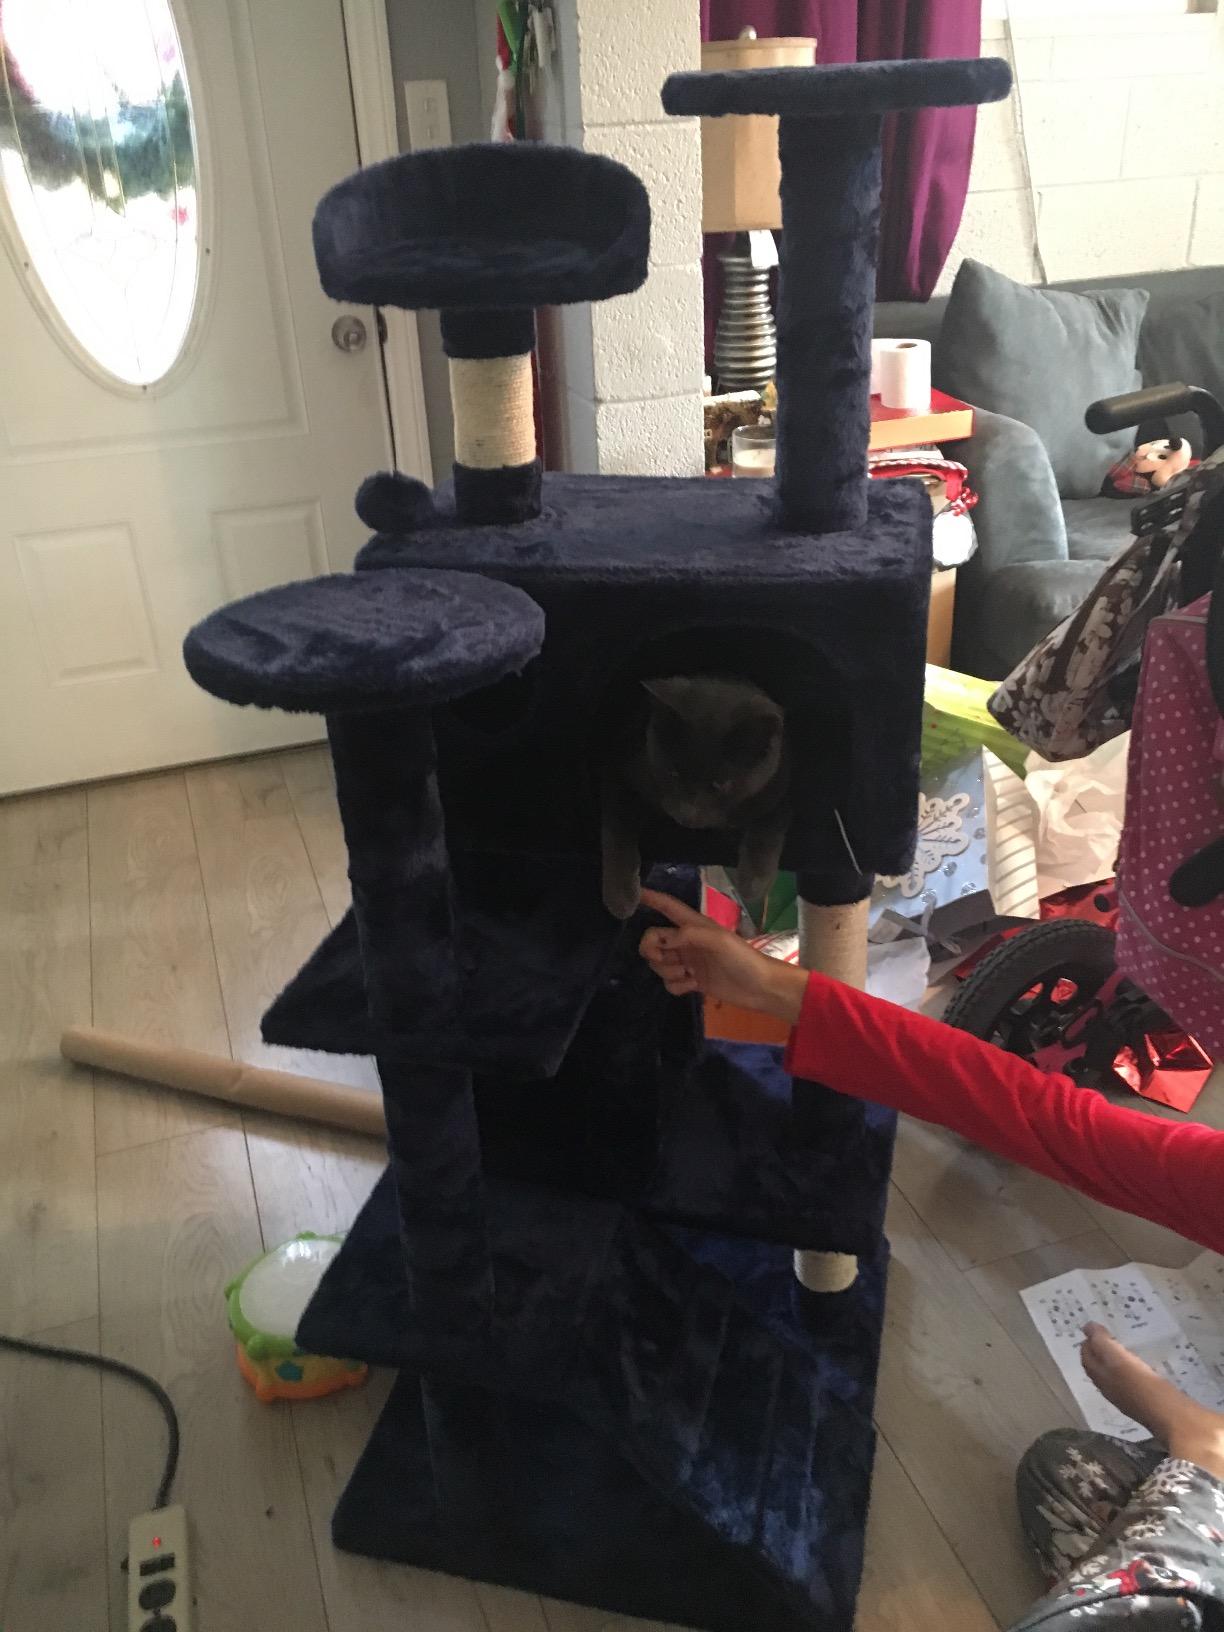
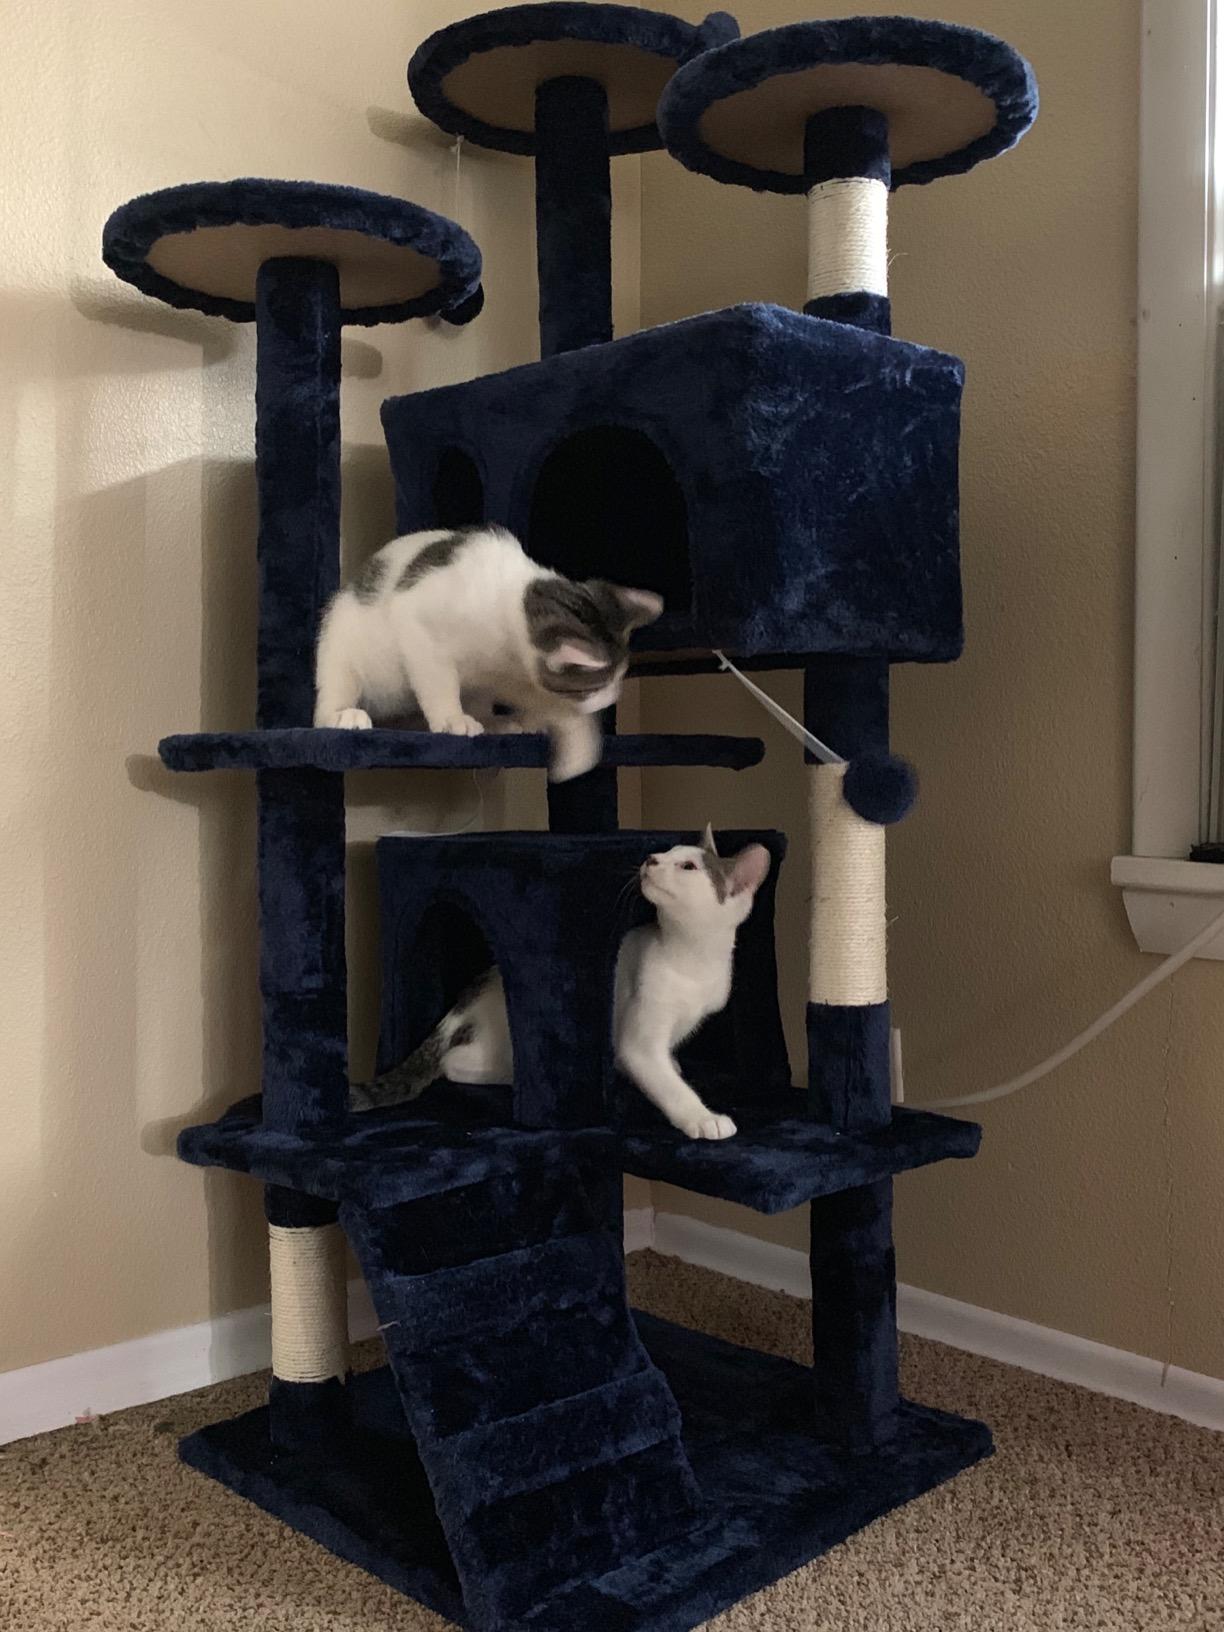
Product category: items_cat tree
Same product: yes